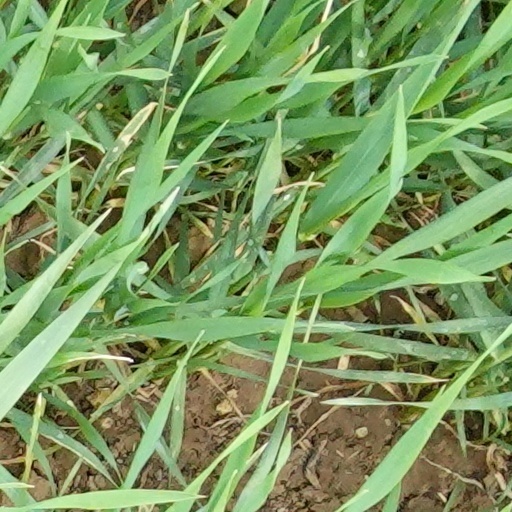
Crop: wheat